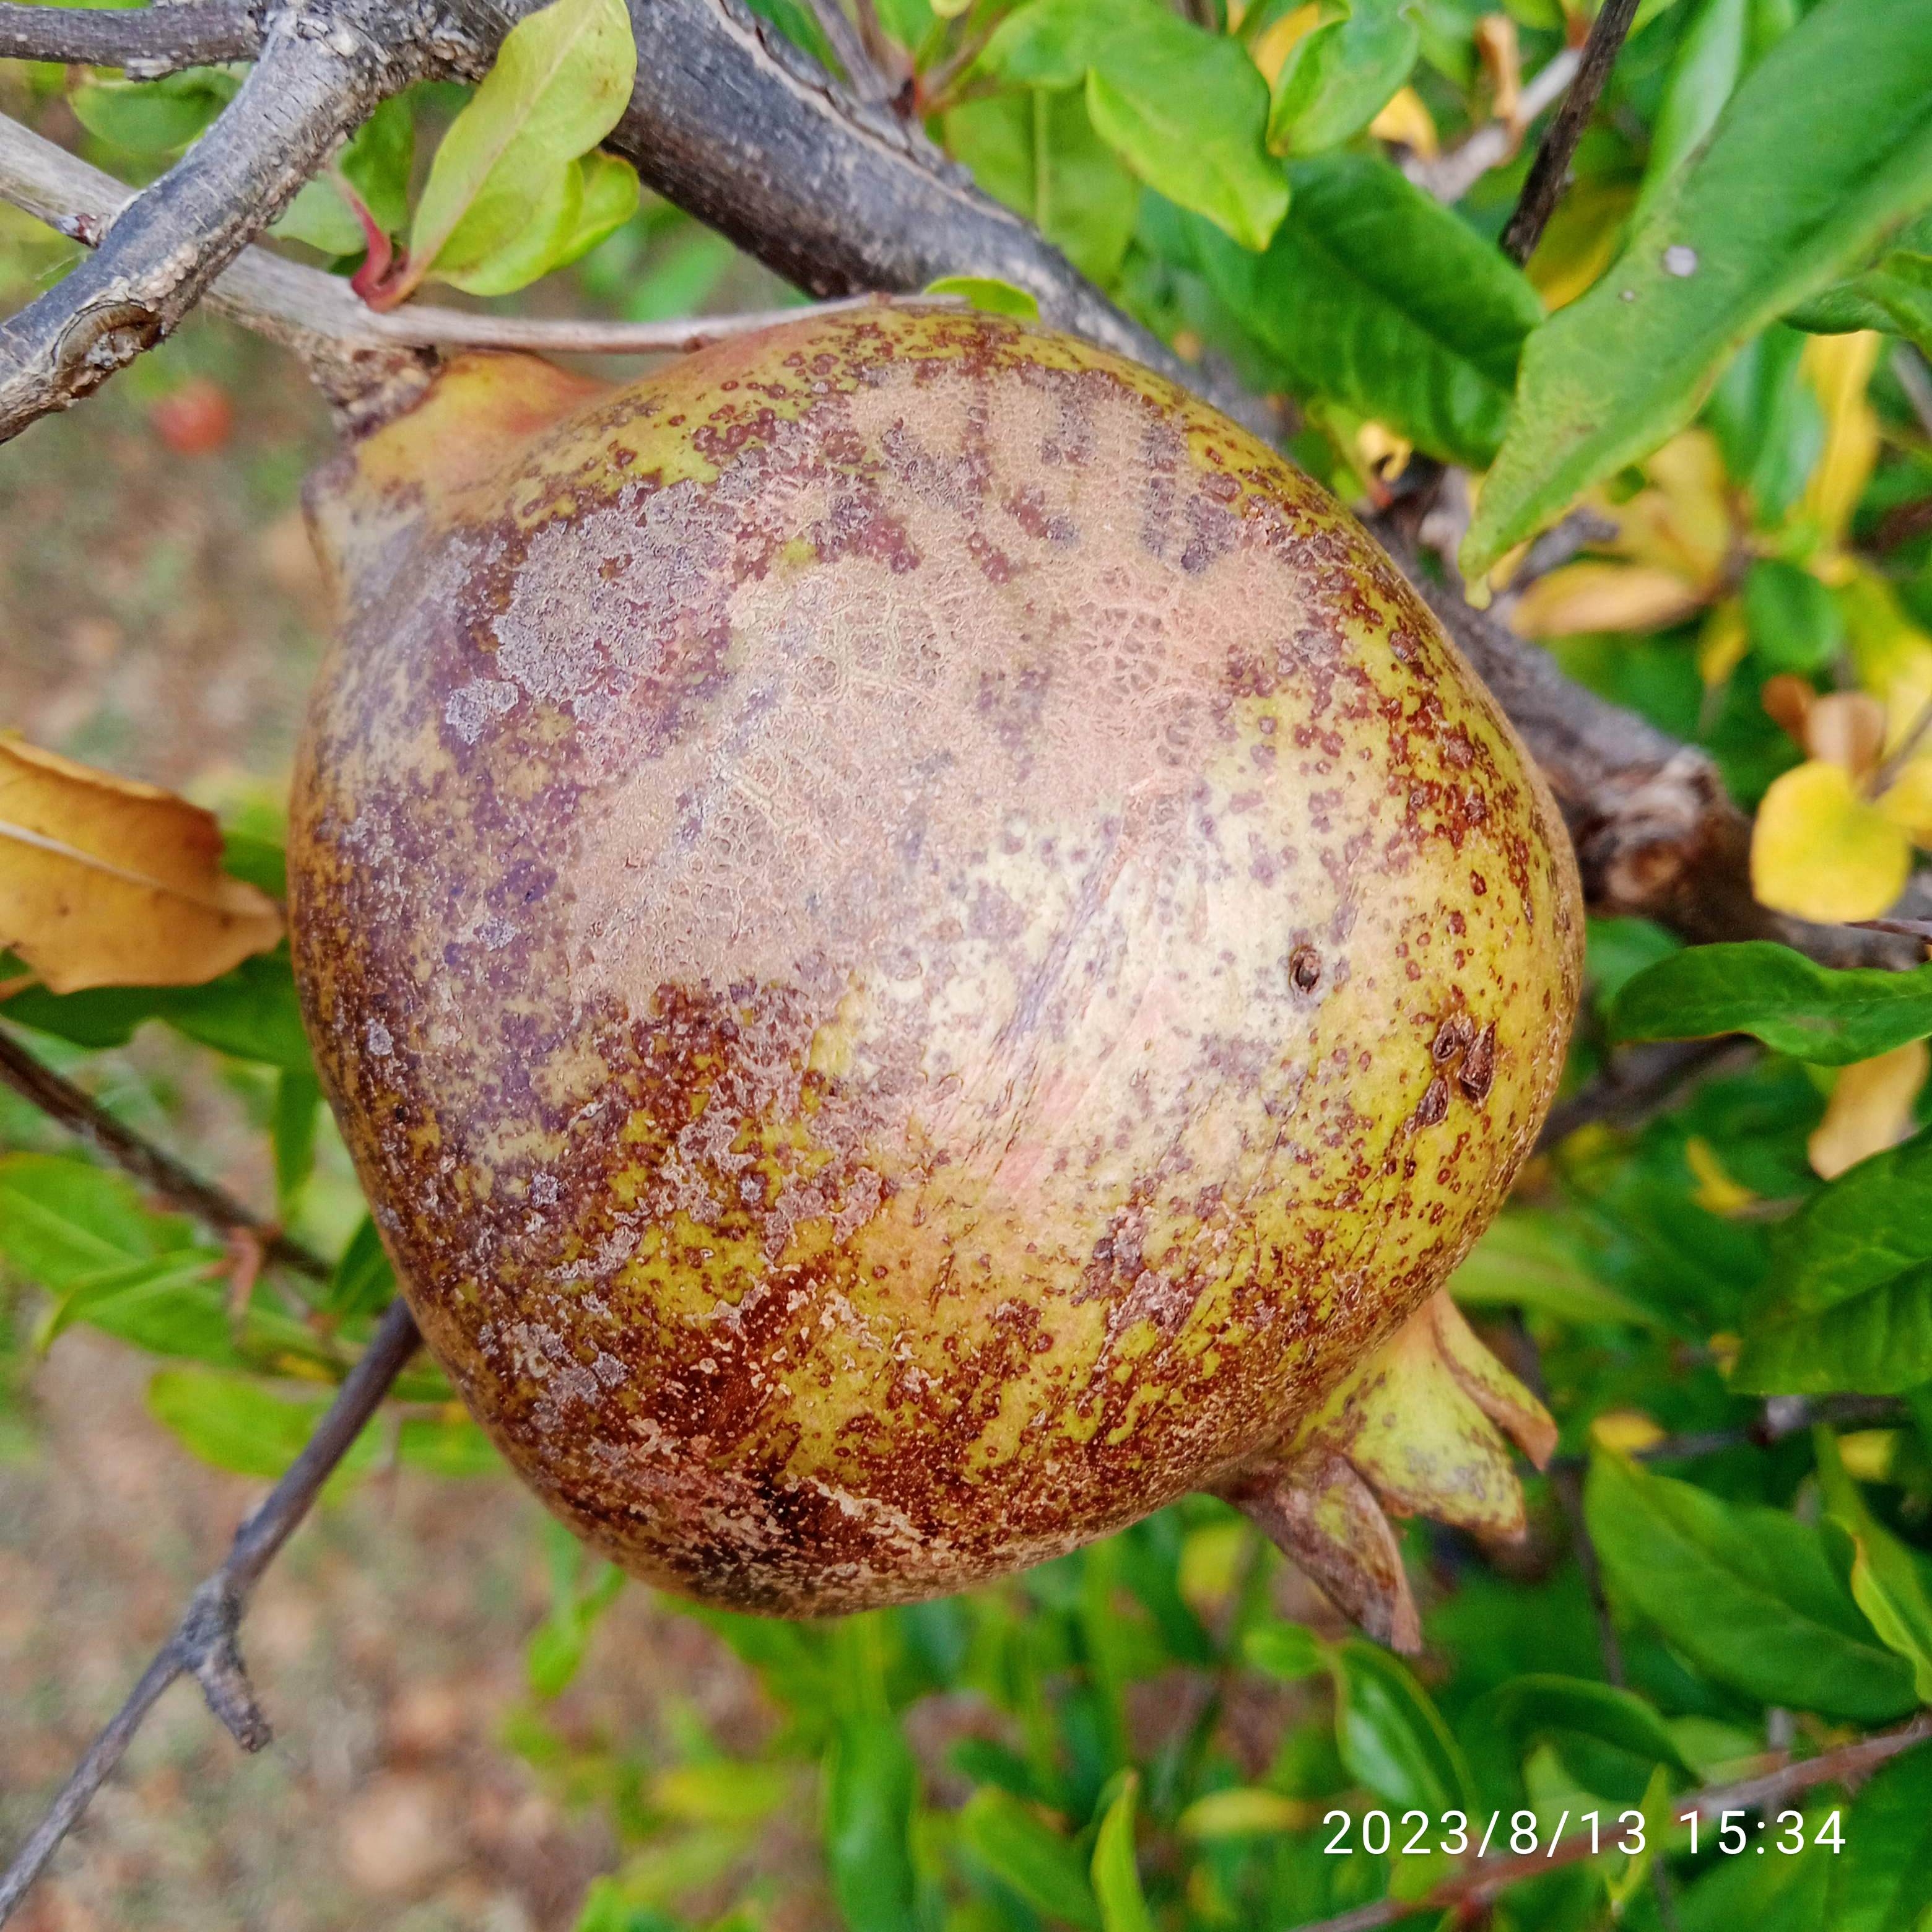
Label: Cercospora